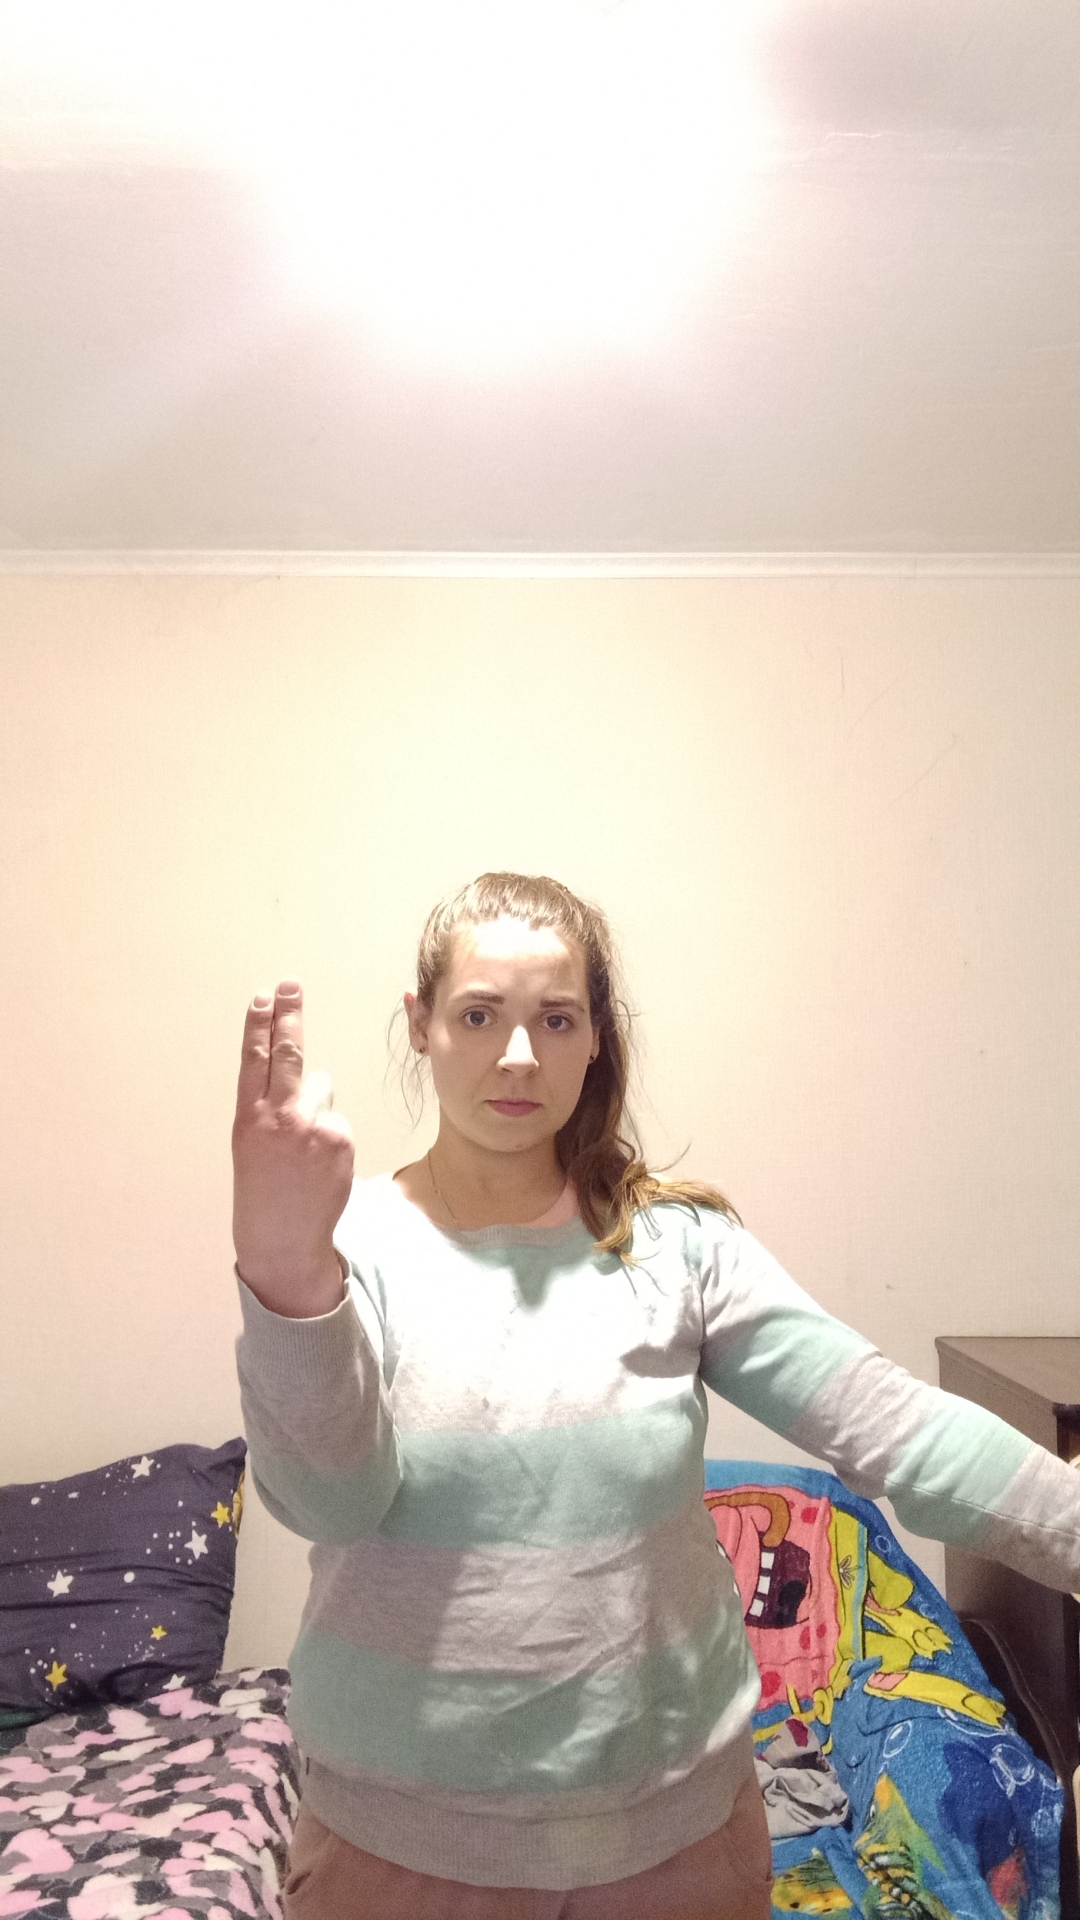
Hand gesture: two_up_inverted